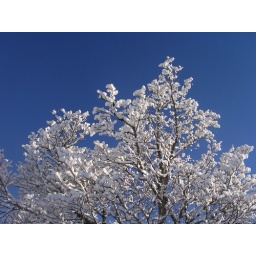
beautiful snowy tree in blue sky